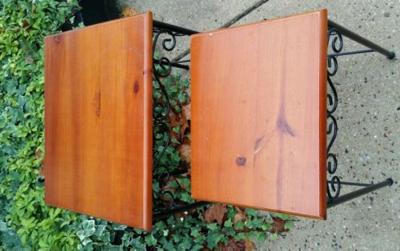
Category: table